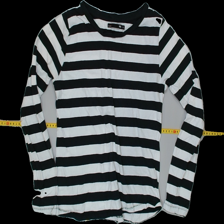
View: front
Type: Top
Category: Ladies
Brand: Lager 157
Colors: White, Black
Material: 100% cotton
Pattern: Striped
Cut: Regular, C-collar
Size: S
Season: All
Trend: No trend
Stains: No
Damage: Crooked, bad threads
Price range: <50
Recommended usage: Recycle